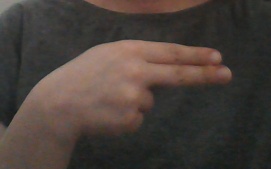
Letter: ain